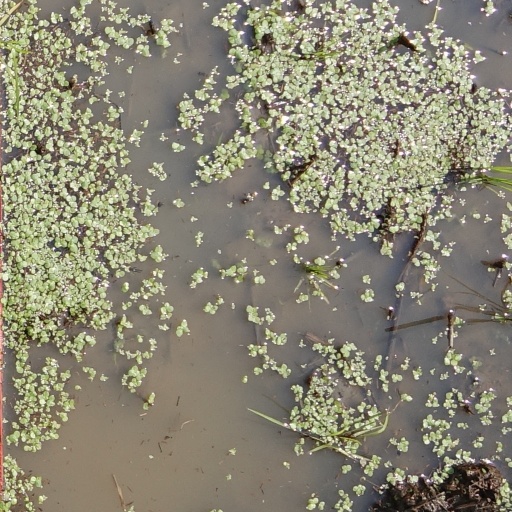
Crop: rice